Ichthyotringa

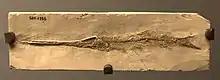
Fossil

Ichthyotringa is an extinct genus of aulopiform ray-finned fish from Cretaceous-aged marine strata of Lebanon, Africa, Italy, and North America. "Ichthyotringa" are characterized by a slender, highly elongated beak that accounts for a third of the fish's length.